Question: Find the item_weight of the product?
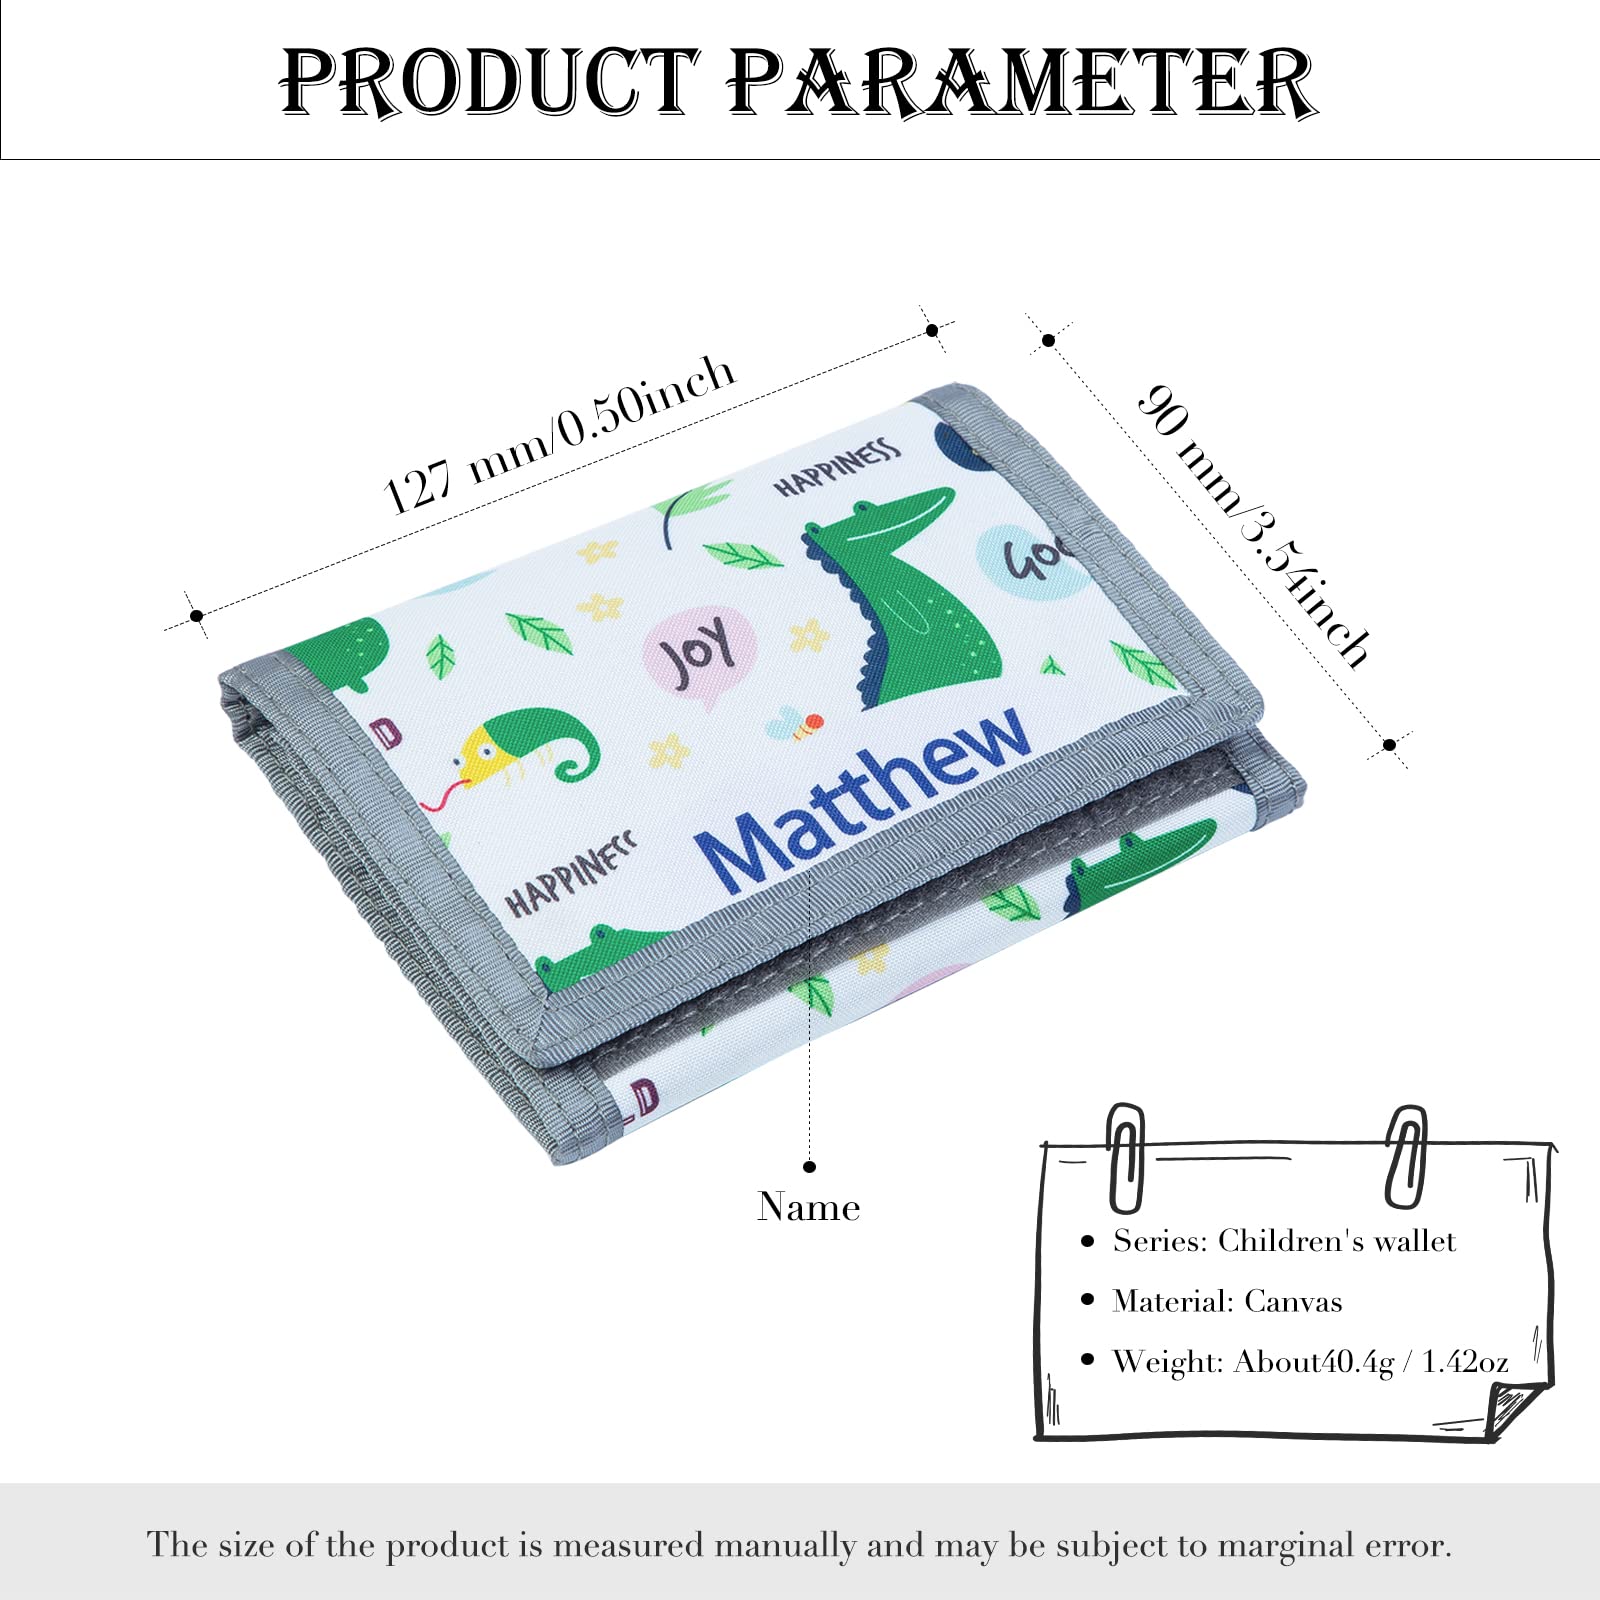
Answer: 40.4 gram